Rover-BRM

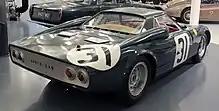
Rear view of Rover-BRM with the 1964 coupe bodywork

The car ran at the 1963 24 Hours of Le Mans, carrying the race number "00" as an experimental car. The turbine engine was judged to be equivalent to a 2-litre, but was permitted twice the usual fuel allowance. Le Mans has always taken an interest in fuel efficiency and some classes depend on achieving particular figures.